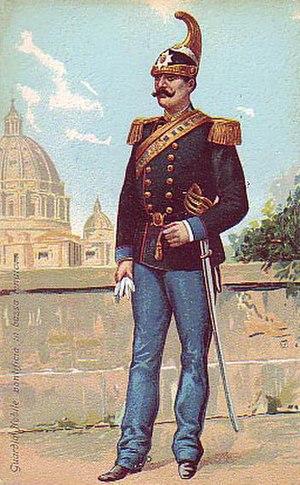
La garde noble est un ancien corps militaire chargé de la protection et de la garde d'honneur du pape.